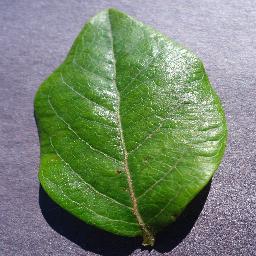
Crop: blueberry
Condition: healthy